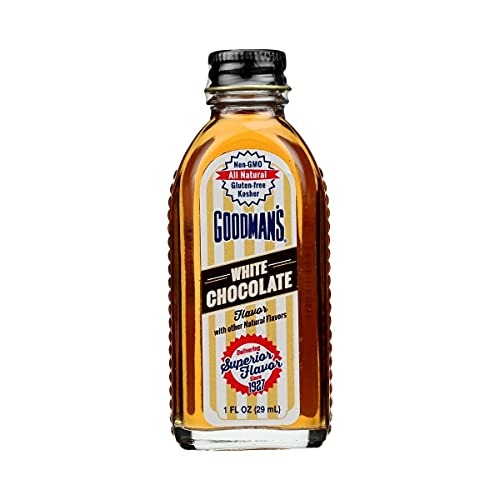
Item Name: Goodman's White Chocolate Flavoring - 1 ounce (Pack of 6)
Bullet Point: Goodman's White Chocolate Flavoring, Non GMO, 1 Fluid Ounces (Pack Of 6)
Value: 6.0
Unit: Fl Oz

Price: 55.88